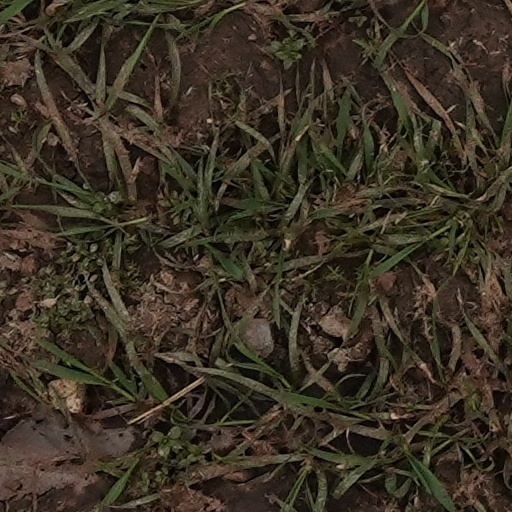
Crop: wheat